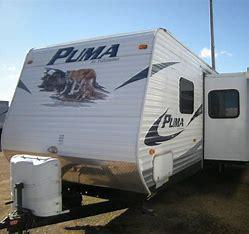
Brand: Puma
Model: 30